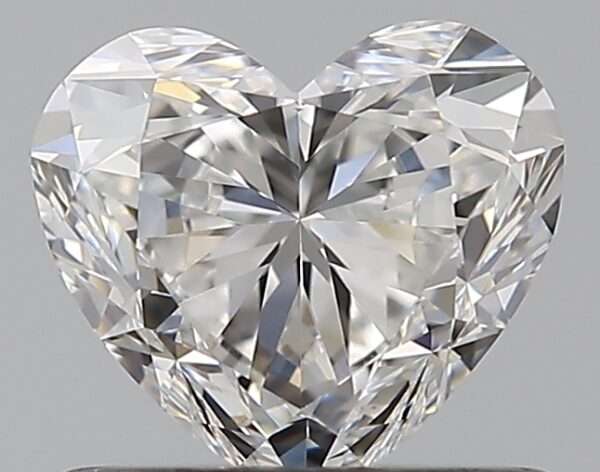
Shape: heart
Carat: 0.7
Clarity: VS1
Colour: G
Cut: EX
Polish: EX
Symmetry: EX
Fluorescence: M
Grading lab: GIA
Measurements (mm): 5.31 x 5.92 x 3.52